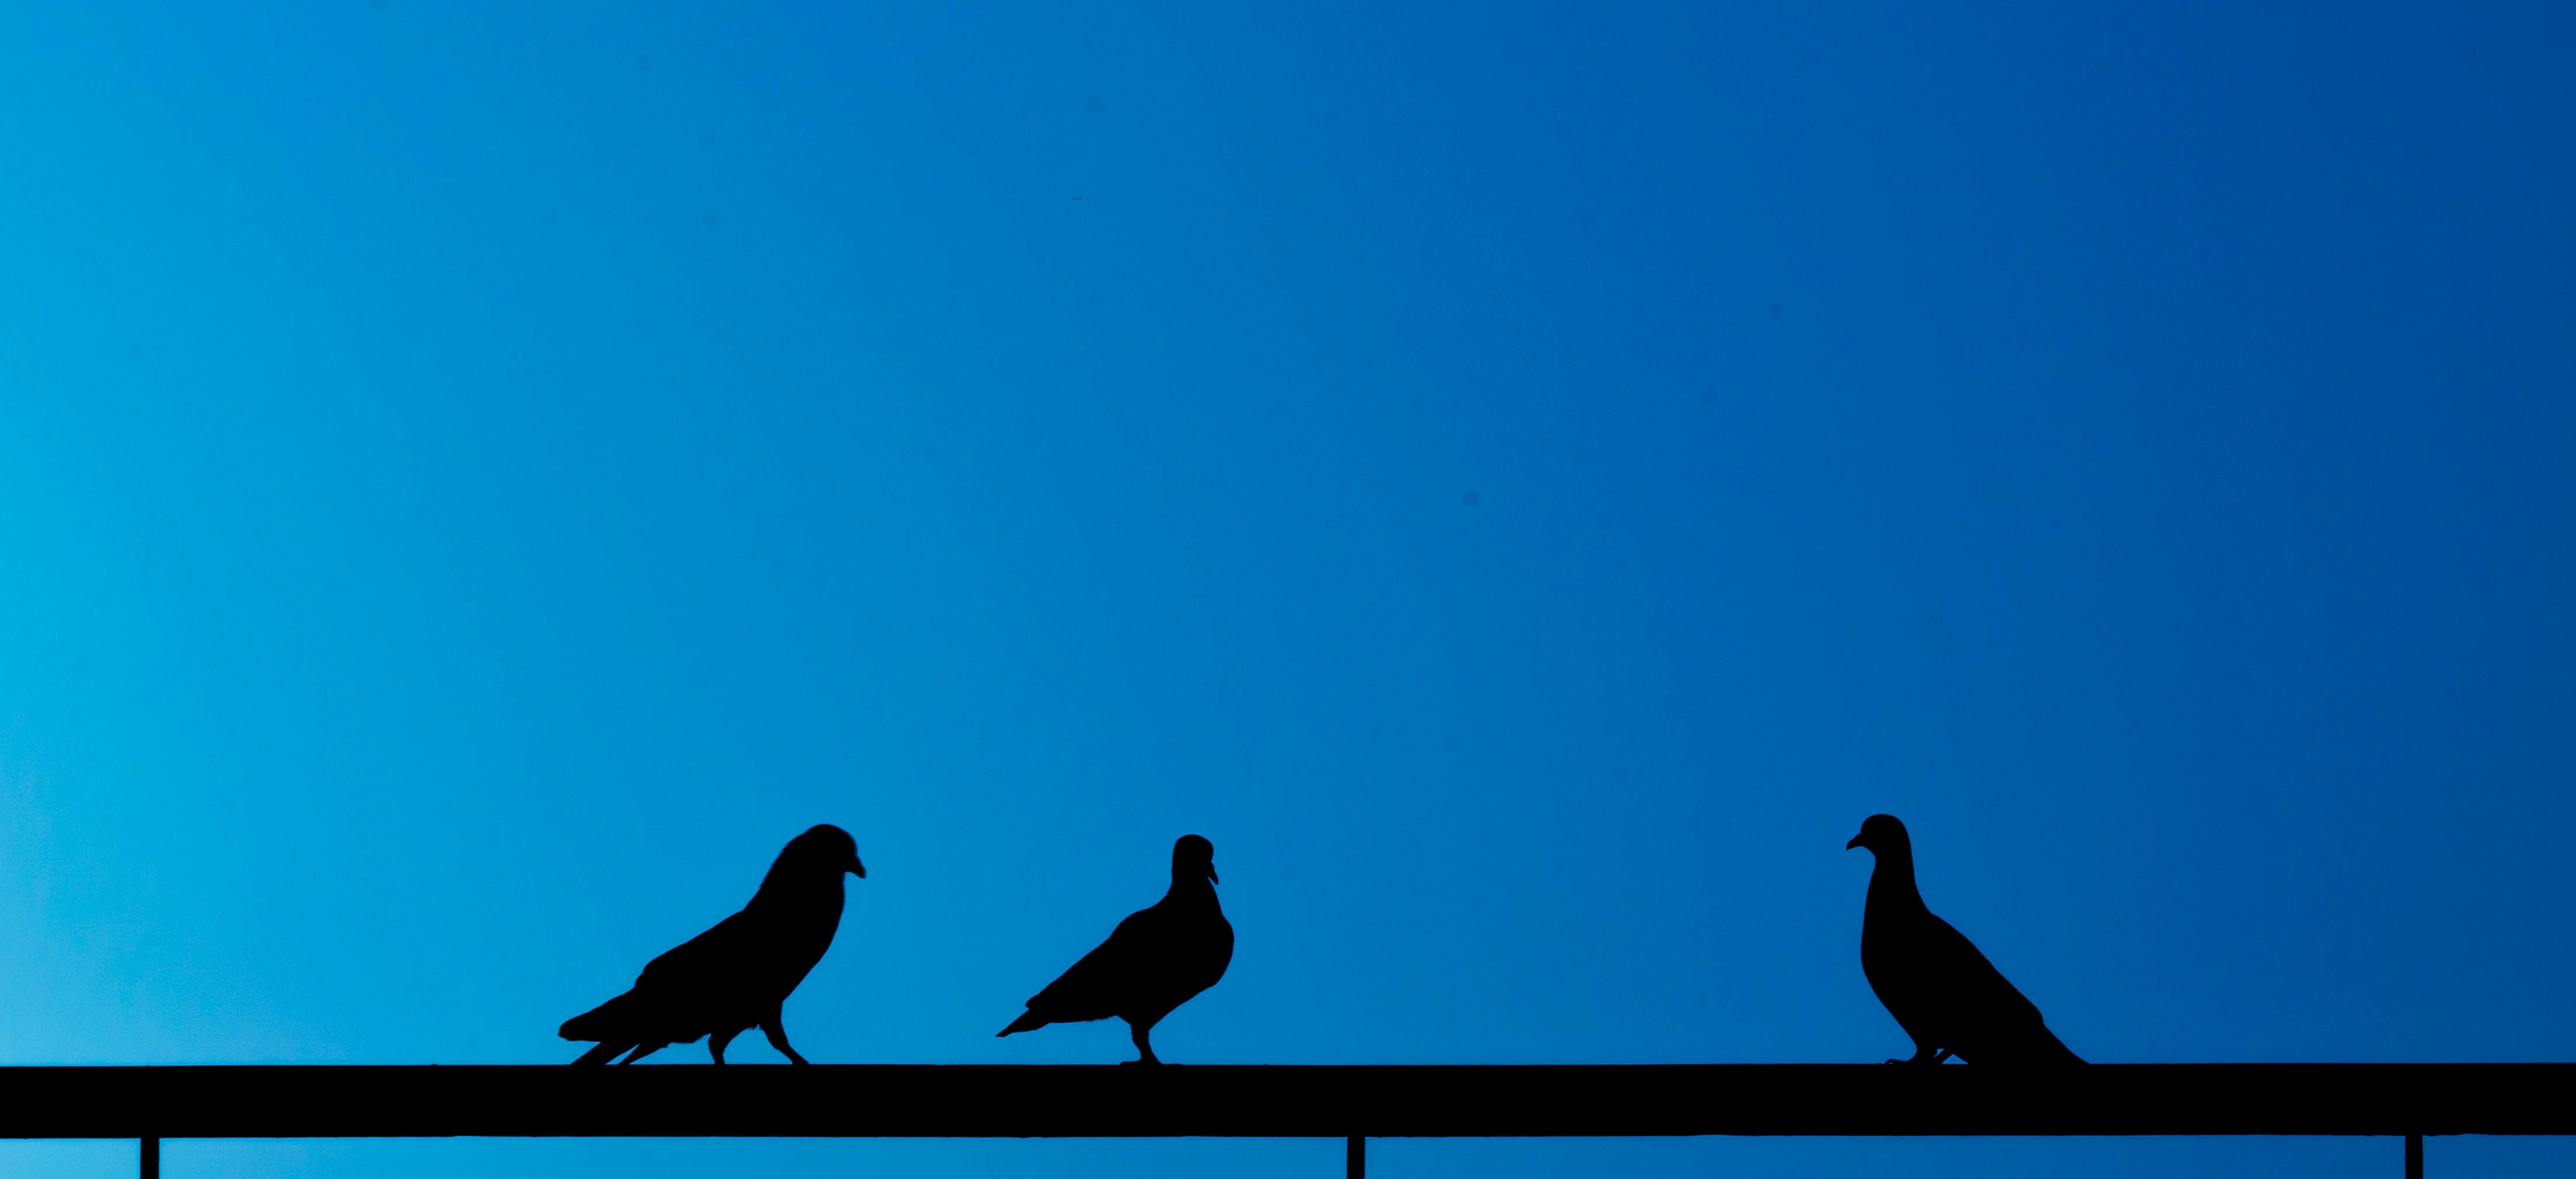
silhouette, bird, wing, sky, line, blue, vertebrate, perching bird